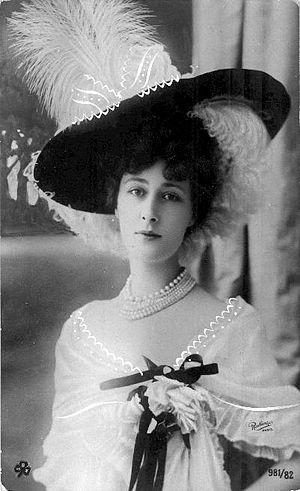
En France, au XIXᵉ siècle, le mot demi-mondaine désignait les femmes entretenues par de riches Parisiens. Ce groupe social, jusque-là invisible, se manifesta bruyamment dans la presse, le théâtre, les réunions publiques et finalement dans toute la société parisienne à partir du Second Empire pour atteindre son apogée vers 1900 et disparaître pendant la Première Guerre mondiale. Ces cocottes de basse ou haute condition sont appelées aussi « Grandes Horizontales ».
Anne-Marie Chassaigne, dite Liane de Pougy, épouse d’Armand Pourpe puis, par son second mariage, princesse Ghika, est une danseuse et courtisane française de la Belle Époque, puis religieuse, née à La Flèche le 2 juillet 1869 et morte à Lausanne le 26 décembre 1950.